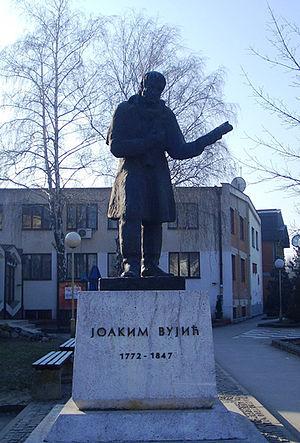
Nikola Koka Janković, né le 13 décembre 1926 à Kragujevac, est un sculpteur et académicien serbe.